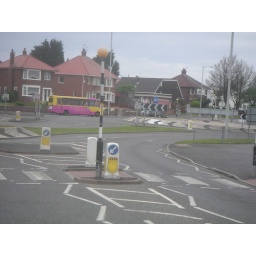
Pink in Bispham. What a disgusting colour. Bring back the green and cream. Make them look like buses again.